Lotus 78

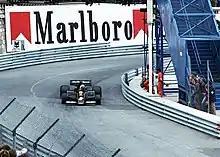
Gunnar Nilsson driving the 78 at the 1977 Monaco Grand Prix

The fuel tanks were three separate cells, with one behind the driver and one each in the midsection of each sidepod. The sidepod tanks could be controlled from the cockpit by the driver and could be used to fuel the engine separately or together, improving performance and weight bias in cornering. The suspension set up from the previous Lotus 77 was used, with the suspension designed for quick changes in geometry. This helped set the car up for a specific circuit when required.